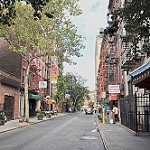
Label: street